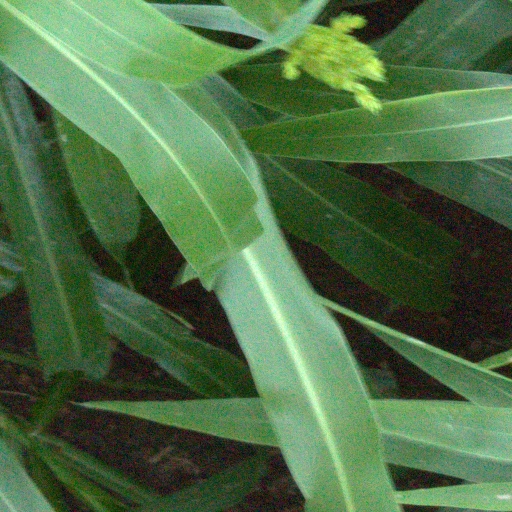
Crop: sorghum